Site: brandenburg
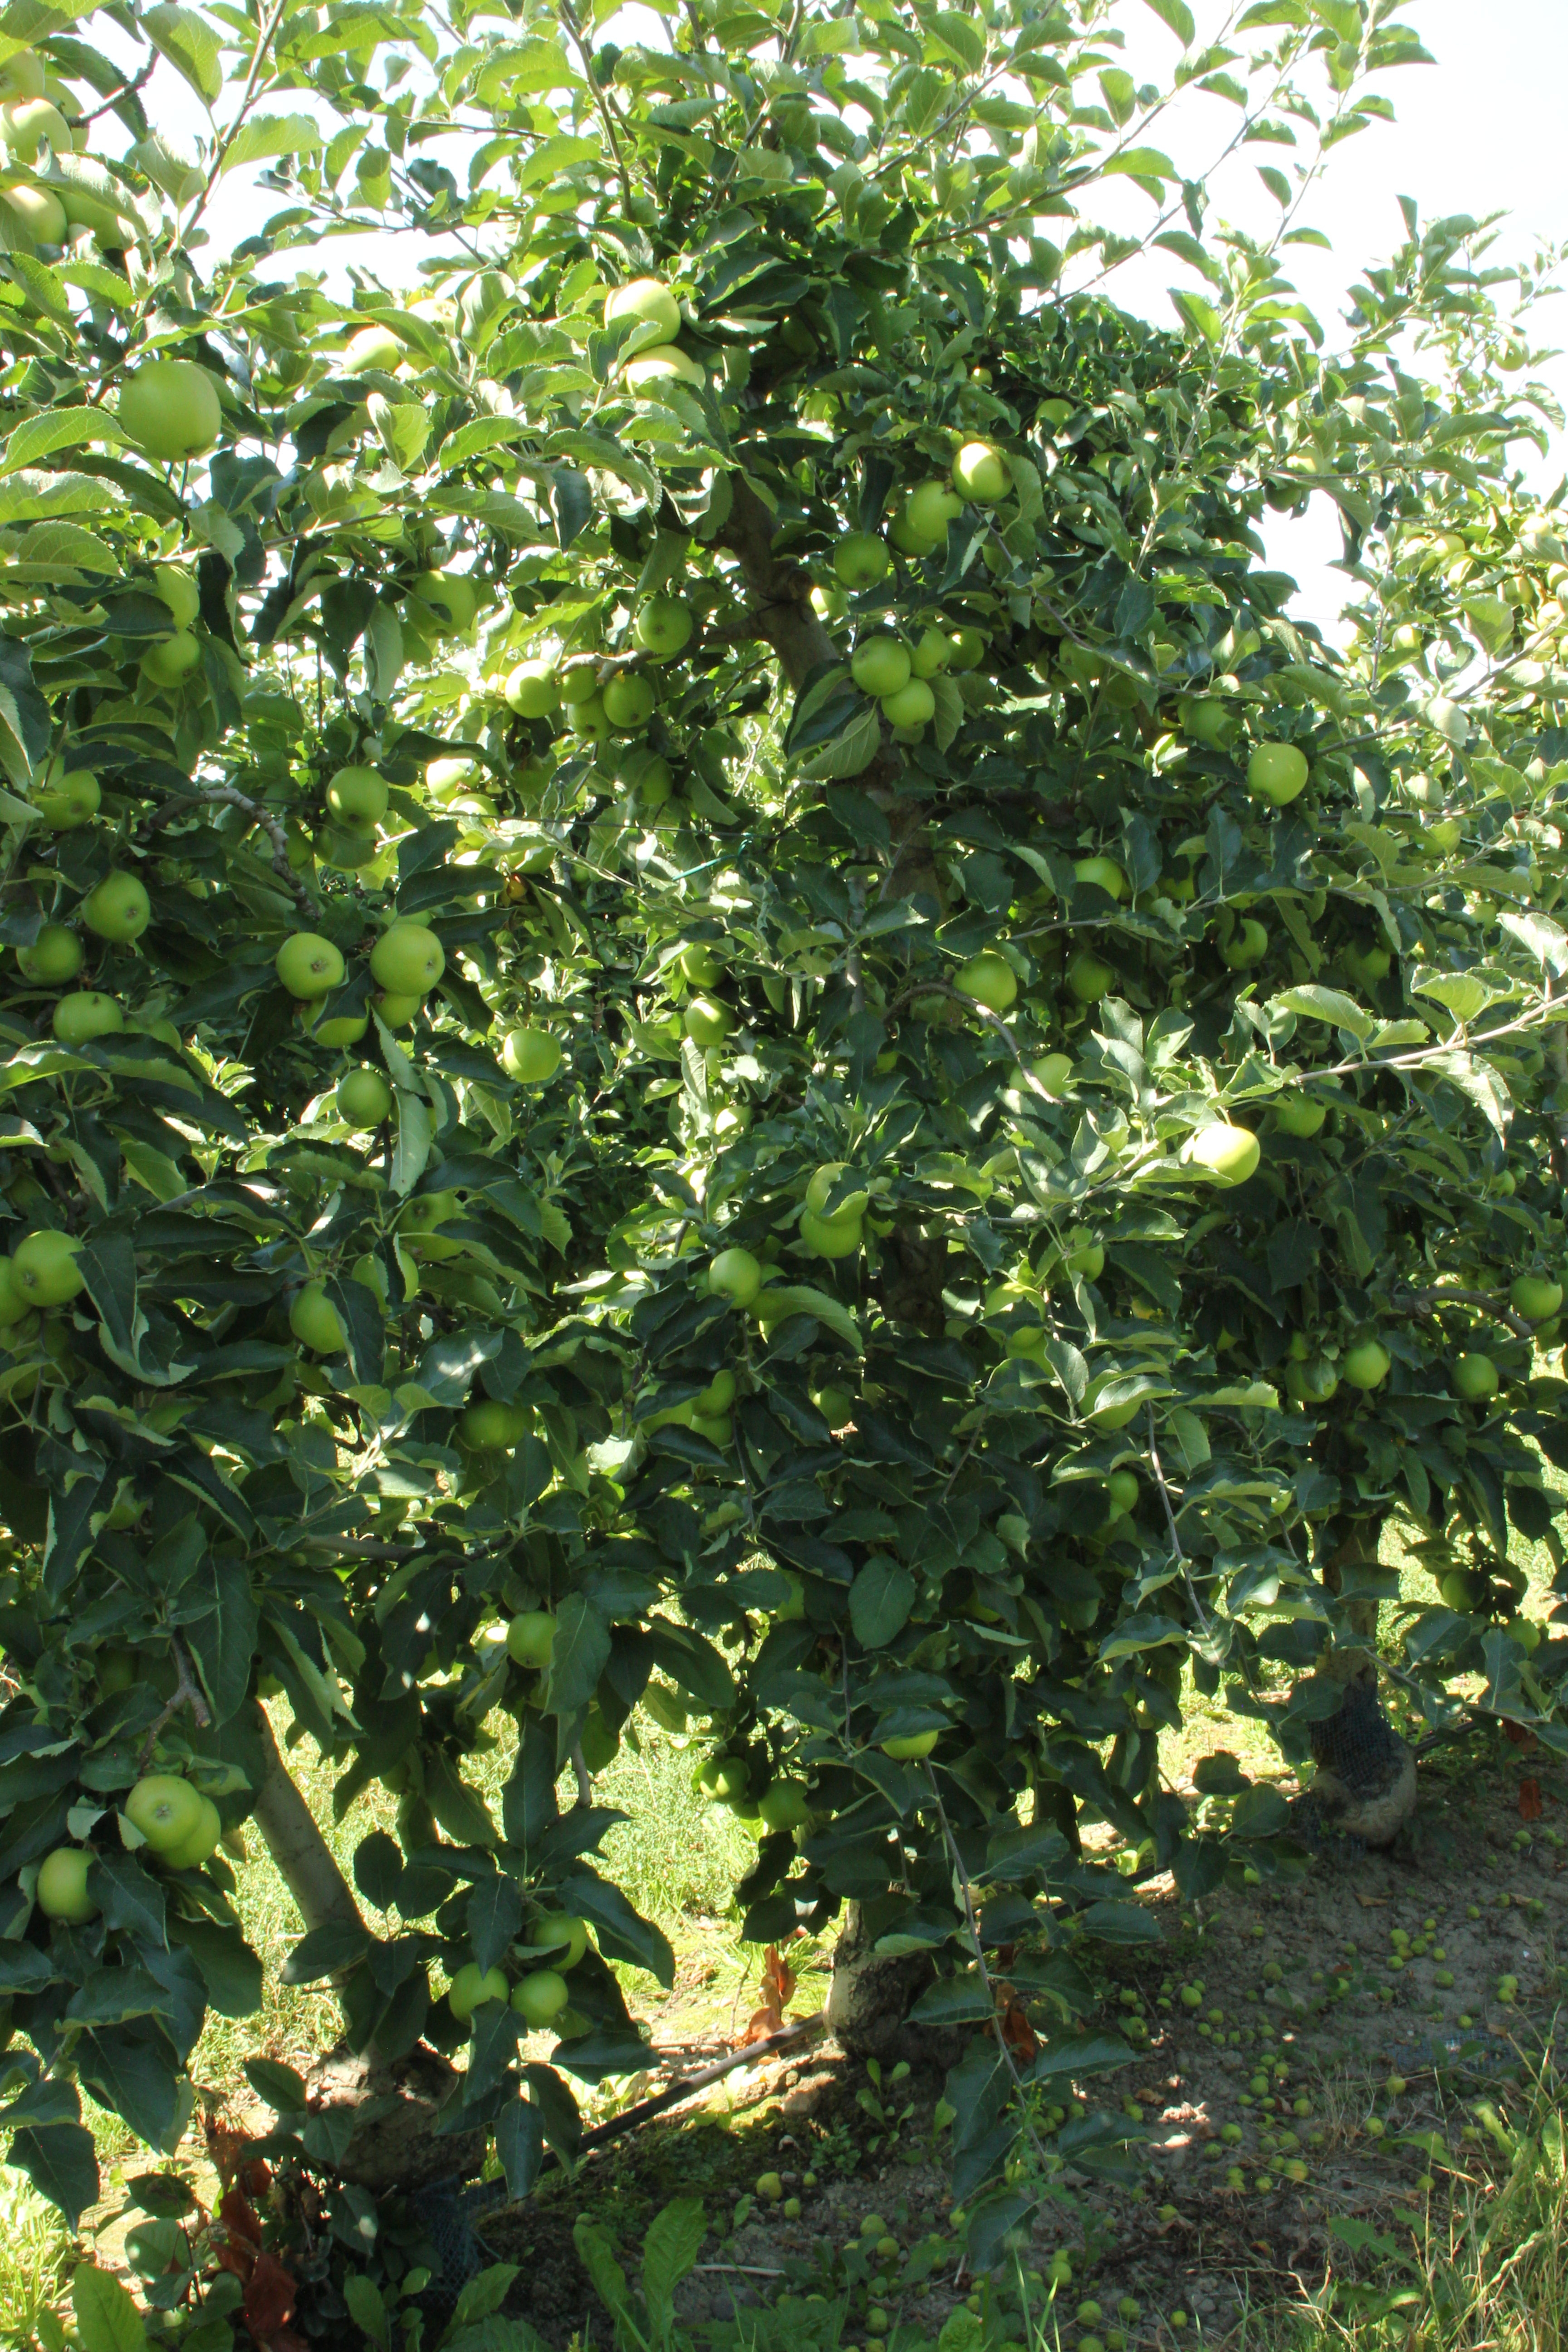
Growth stage (BBCH 77): Development of fruit